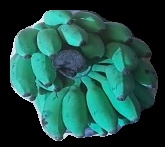
Variety: elakki-bale
Grade: grade3